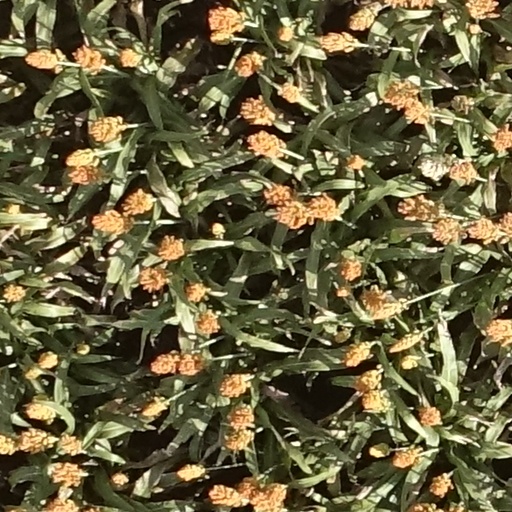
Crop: sorghum